William Speirs Bruce

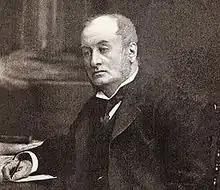
Sir Clements Markham, President of the Royal Geographical Society

On 15 March 1899 Bruce wrote to Sir Clements Markham at the RGS, offering himself for the scientific staff of the National Antarctic Expedition, then in its early planning stages. Markham's reply was a non-committal one-line acknowledgement, after which Bruce heard nothing for a year. He was then told, indirectly, to apply for a scientific assistant's post.